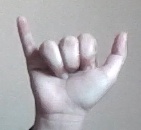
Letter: ya